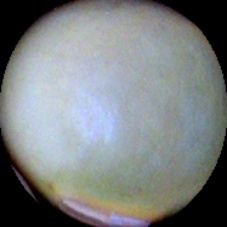
Label: Immature